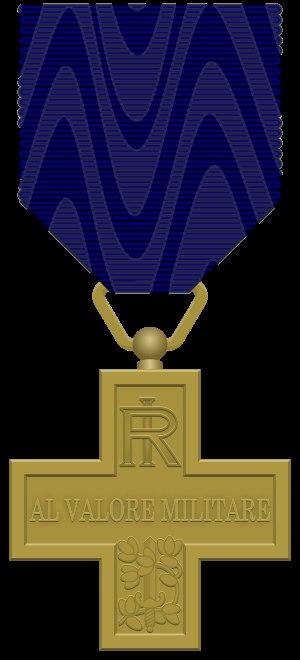
Les Alpins sont les troupes de l'armée italienne spécialisées pour le combat en zone montagneuse. Elles sont rattachées à l'infanterie et composées, actuellement, de deux brigades.